General Map of Ukraine

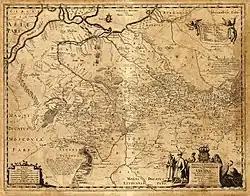
Beauplan published this "General Map of Ukraine", or, "Delineatio Generalis Camporum Desertorum vulgo Ukraina", in 1648.

The General Map of Ukraine, full original title in , is a geographic map of Ukraine and neighbouring countries in 1648. It was compiled as a manuscript by the French military engineer Guillaume Le Vasseur de Beauplan, and produced as an engraving by the Dutch cartographer Willem Hondius.